In the Zone

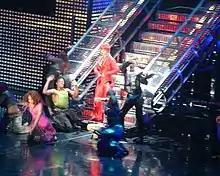
Spears closing a show of the Onyx Hotel Tour by performing "Me Against the Music" in 2004

A tour to further promote "In the Zone" was announced in December 2003, originally titled In the Zone Tour. However, Spears was sued for trademark infringement by the San Diego company Lite Breeze, Inc. and was banned from using the phrase "in the zone", hence the tour's title was changed to The Onyx Hotel Tour. It commenced on March 2, 2004 at the San Diego Sports Arena. Spears felt inspired to create a show with a hotel theme which she later mixed with the concept of an onyx stone. The stage, inspired by Broadway musicals, was less elaborate than her previous tours. The setlist was composed mostly by songs from "In the Zone" as well as some of her past songs reworked with different elements of jazz, blues and Latin percussion. Tour promoter Clear Channel Entertainment marketed the tour to a more adult audience than her previous shows, while sponsor MTV highly promoted the tour on television shows and the network's website. The tour was divided into seven segments: "Check-In", "Mystic Lounge", "Mystic Garden", "The Onyx Zone", "Security Cameras", "Club" and the encore. "Check-In" displayed performances with dance and advanced in the hotel theme. "Mystic Lounge" featured an homage to "Cabaret" and other musicals, while remixing some of Spears's early hits. "Mystic Garden" displayed a jungle-inspired stage. "The Onyx Zone" displayed a ballad performance with acrobats. "Security Cameras" was the raciest part of the show, with Spears and her dancers emulating different sexual practices. "Club" displayed a performance with urban influences. The encore consisted of a system malfunction interlude and Spears performed wearing a red ensemble. The tour received mixed reviews from contemporary critics, who praised it for being an entertaining show while criticizing it for looking "more [like] a spectacle than an actual concert". The Onyx Hotel Tour was commercially successful, grossing $34 million. In March, Spears suffered a knee injury onstage which forced her to reschedule two shows. On June 8, Spears fell and hurt her knee again while filming the accompanying music video for "Outrageous". She underwent surgery and the remainder of the tour was cancelled.